Cnapan Hotel

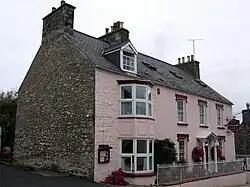

Cnapan, also known variously as Cnapan Country House or Cnapan Restaurant and Bed & Breakfast, is a Grade II listed hotel and restaurant in Newport, Pembrokeshire. It lies along the main road of the town, East Street, which is part of the A487 road, opposite The Golden Lion.